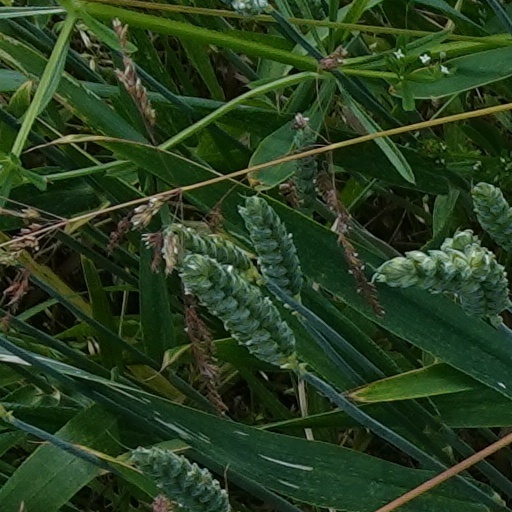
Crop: wheat